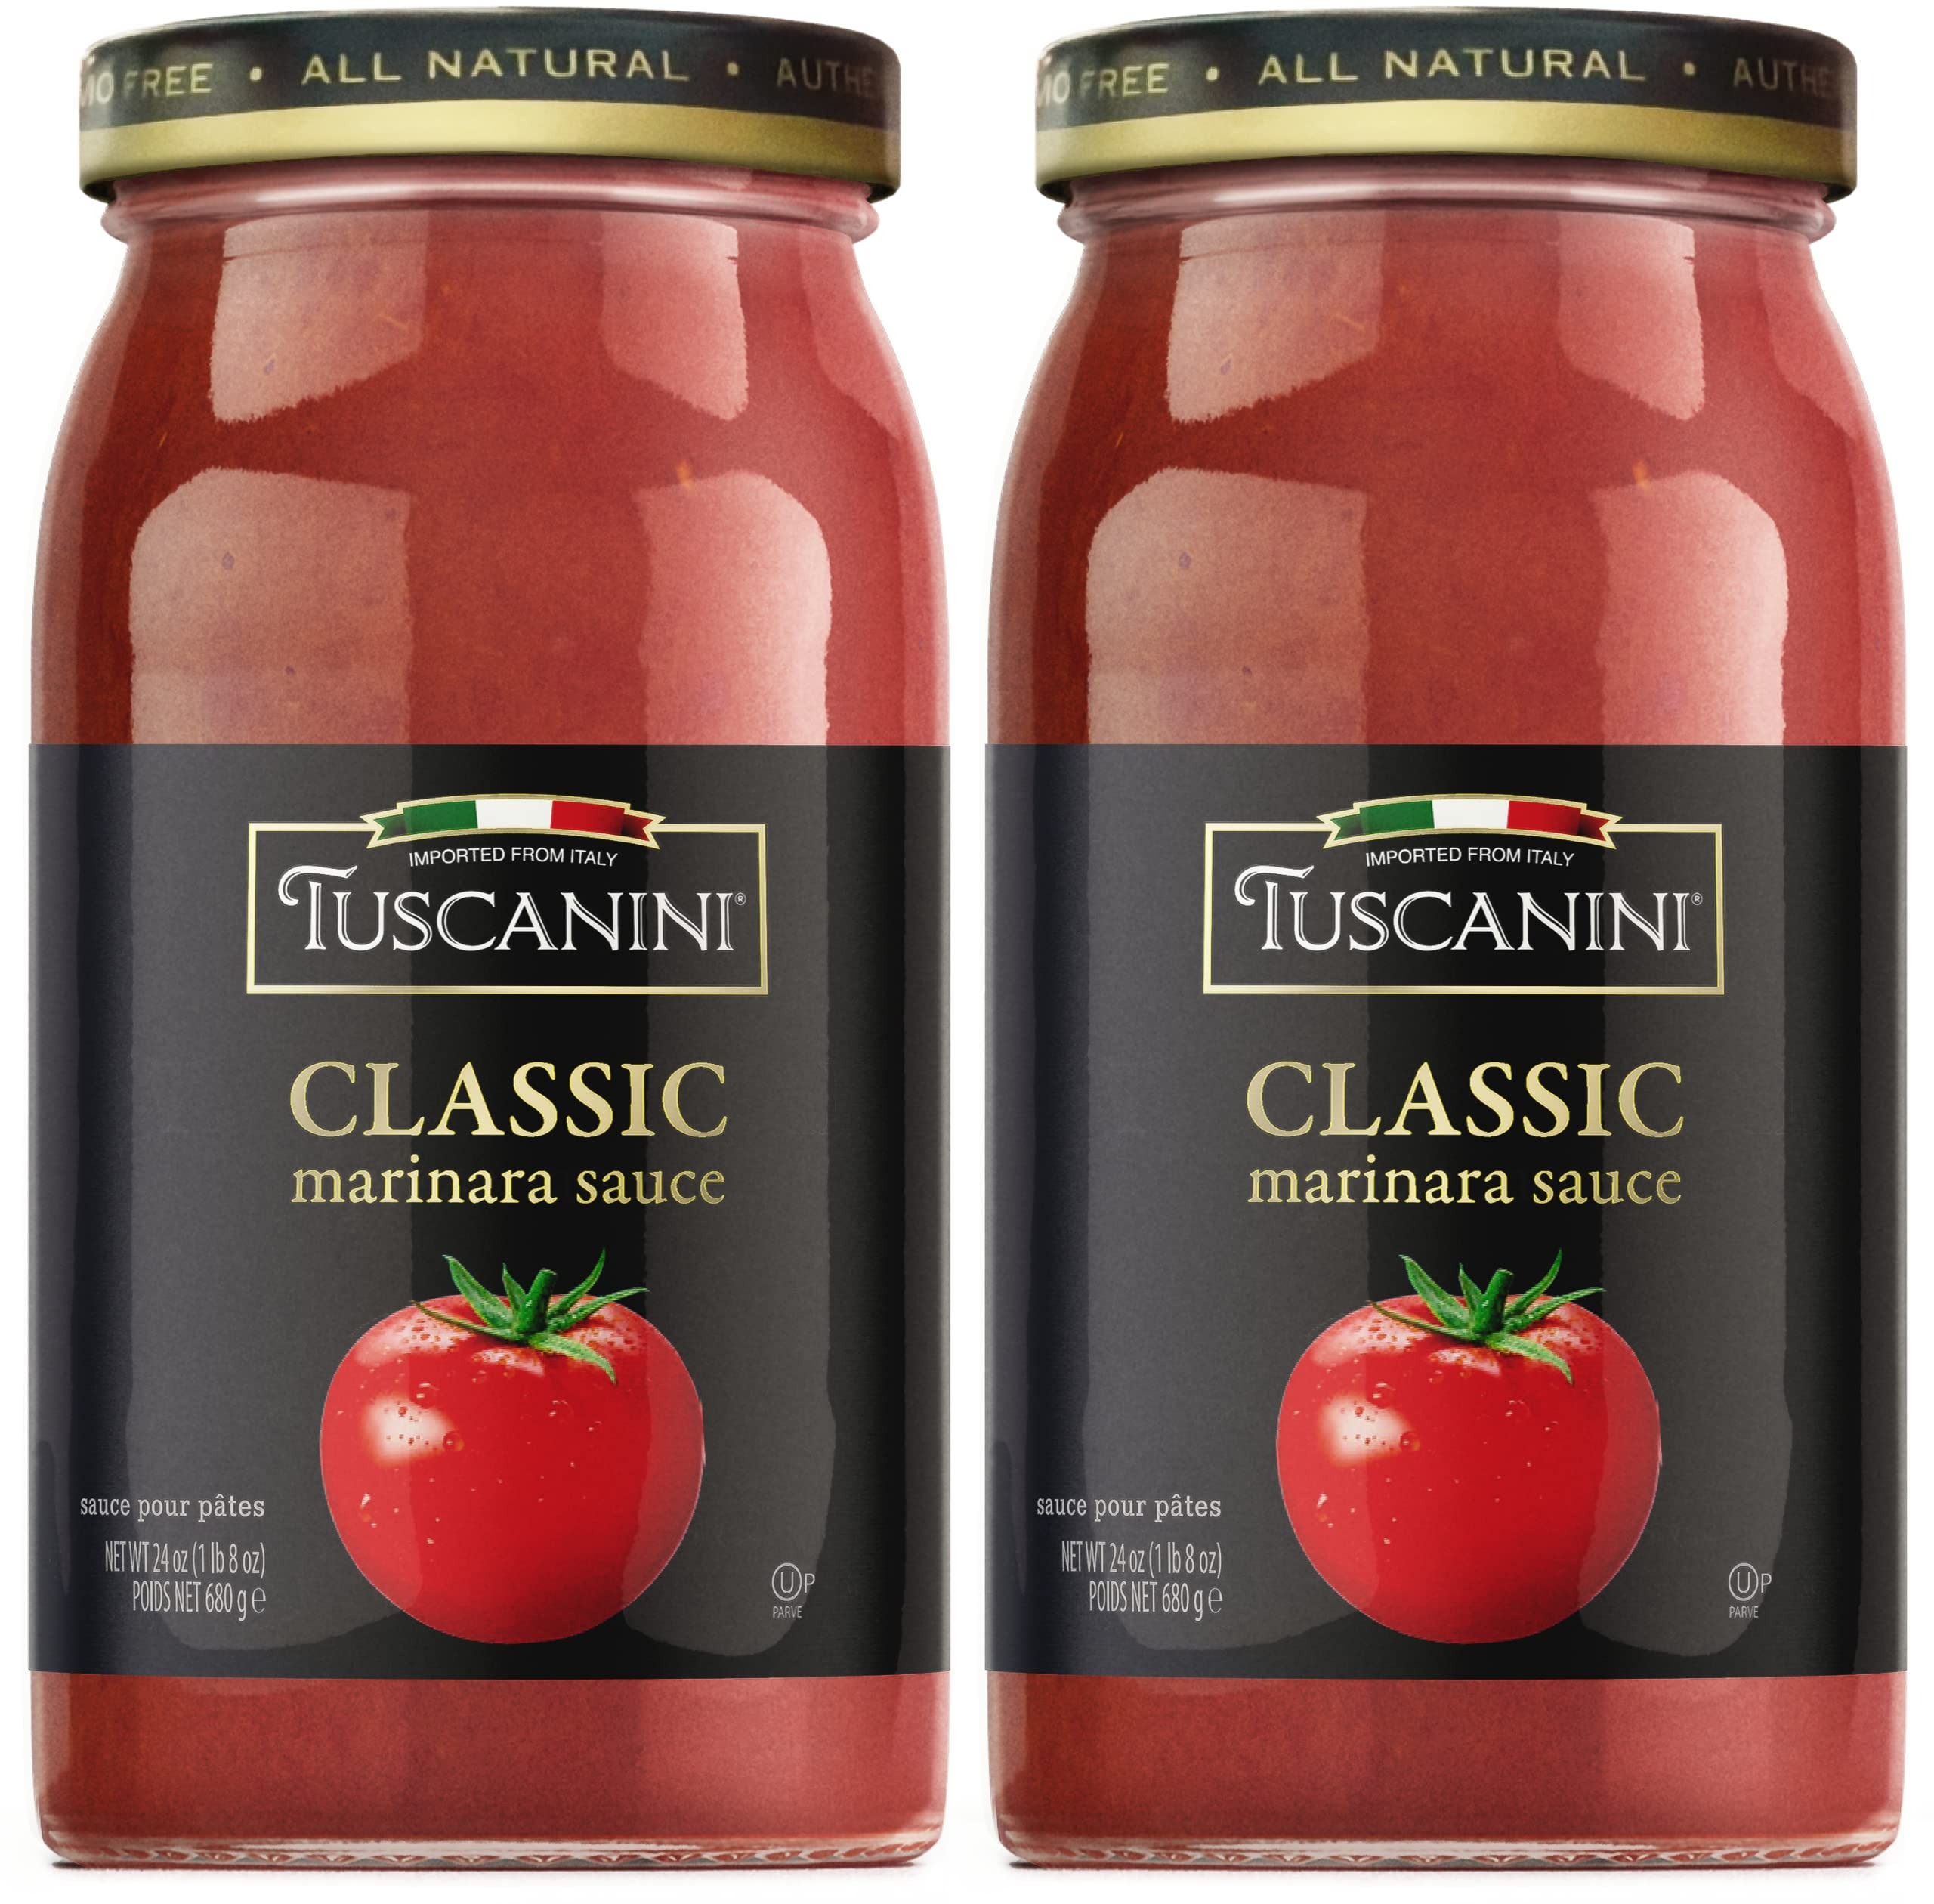
Item Name: Tuscanini Classic Marinara Sauce 24.3oz (2 Pack) | Low Carb | Imported from Italy for that Authentic Italian Dinner Taste | Kosher
Bullet Point 1: PREMIUM - Treat your dishes to Tuscanini’s rich and flavorful tomato sauce collection. From the San Marzano to the Fiorintino and Pantano, each variety of our Italian tomatoes is cultivated, cared for, and artfully jarred in order to ensure you get the finest of Italian perfection.
Bullet Point 2: CLASSIC MARINARA – Tuscanini Classic Marinara sauce is a harmonious blend of aromatic basil, succulent tomatoes, sweet onions, and delicate olive oil. The resulting sauce is an ode to traditional Italian cuisine, with its rich nuanced flavors that bring depth to any dish. Perfectly suited for pasta, pizza and other Italian delicacies.
Bullet Point 3: AUTHENTIC ITALIAN - There’s nothing like vine ripened, perfectly red and firm, sun sweetened tomatoes. Our tomatoes are grown in the rich and fertile hills of Italy bringing the full, robust Italian flavor to create a symphony of flavor and passion.
Bullet Point 4: WHOLESOME – Indulge in the goodness of our wholesome pasta sauce, made with premium, natural ingredients, with less than 1 gram of fat per serving. Crafted with care to provide your dishes with authentic, full bodied, and delicious flavor.
Bullet Point 5: CERTIFIED- Kosher for Passover and year round
Value: 2.0
Unit: Count

Price: 16.99